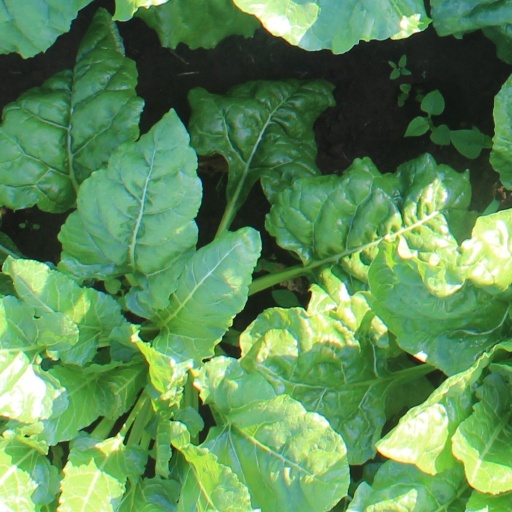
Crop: sugar beet